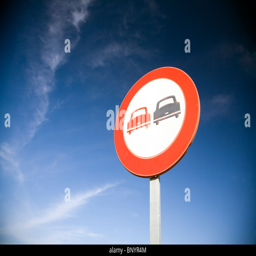
no overtaking sign against blue sky